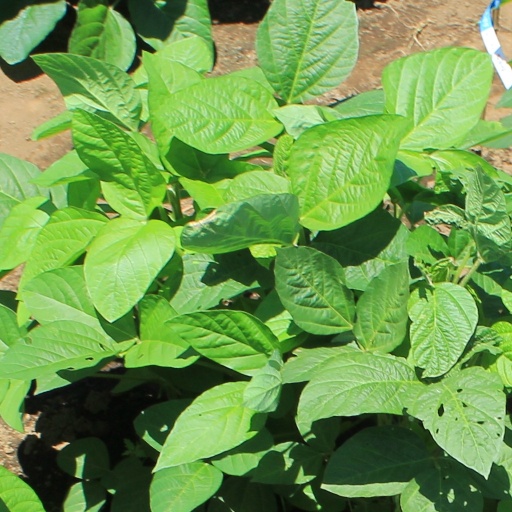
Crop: soybean